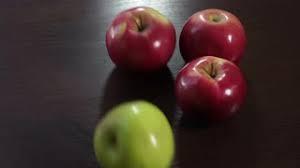
Label: apples